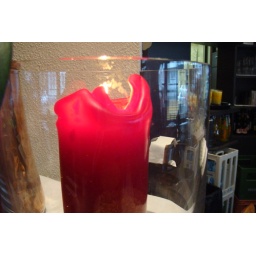
Red candle during lunch near our table